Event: Nepal Earthquake
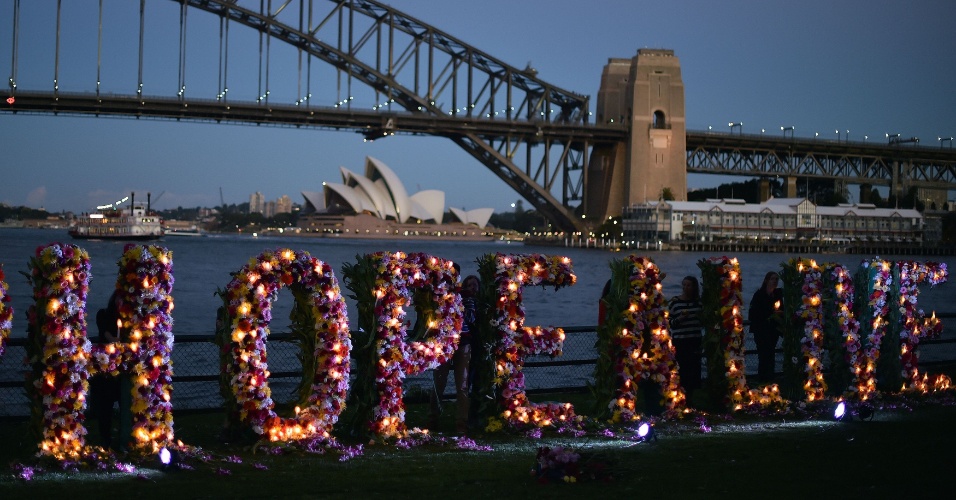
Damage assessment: no_damage